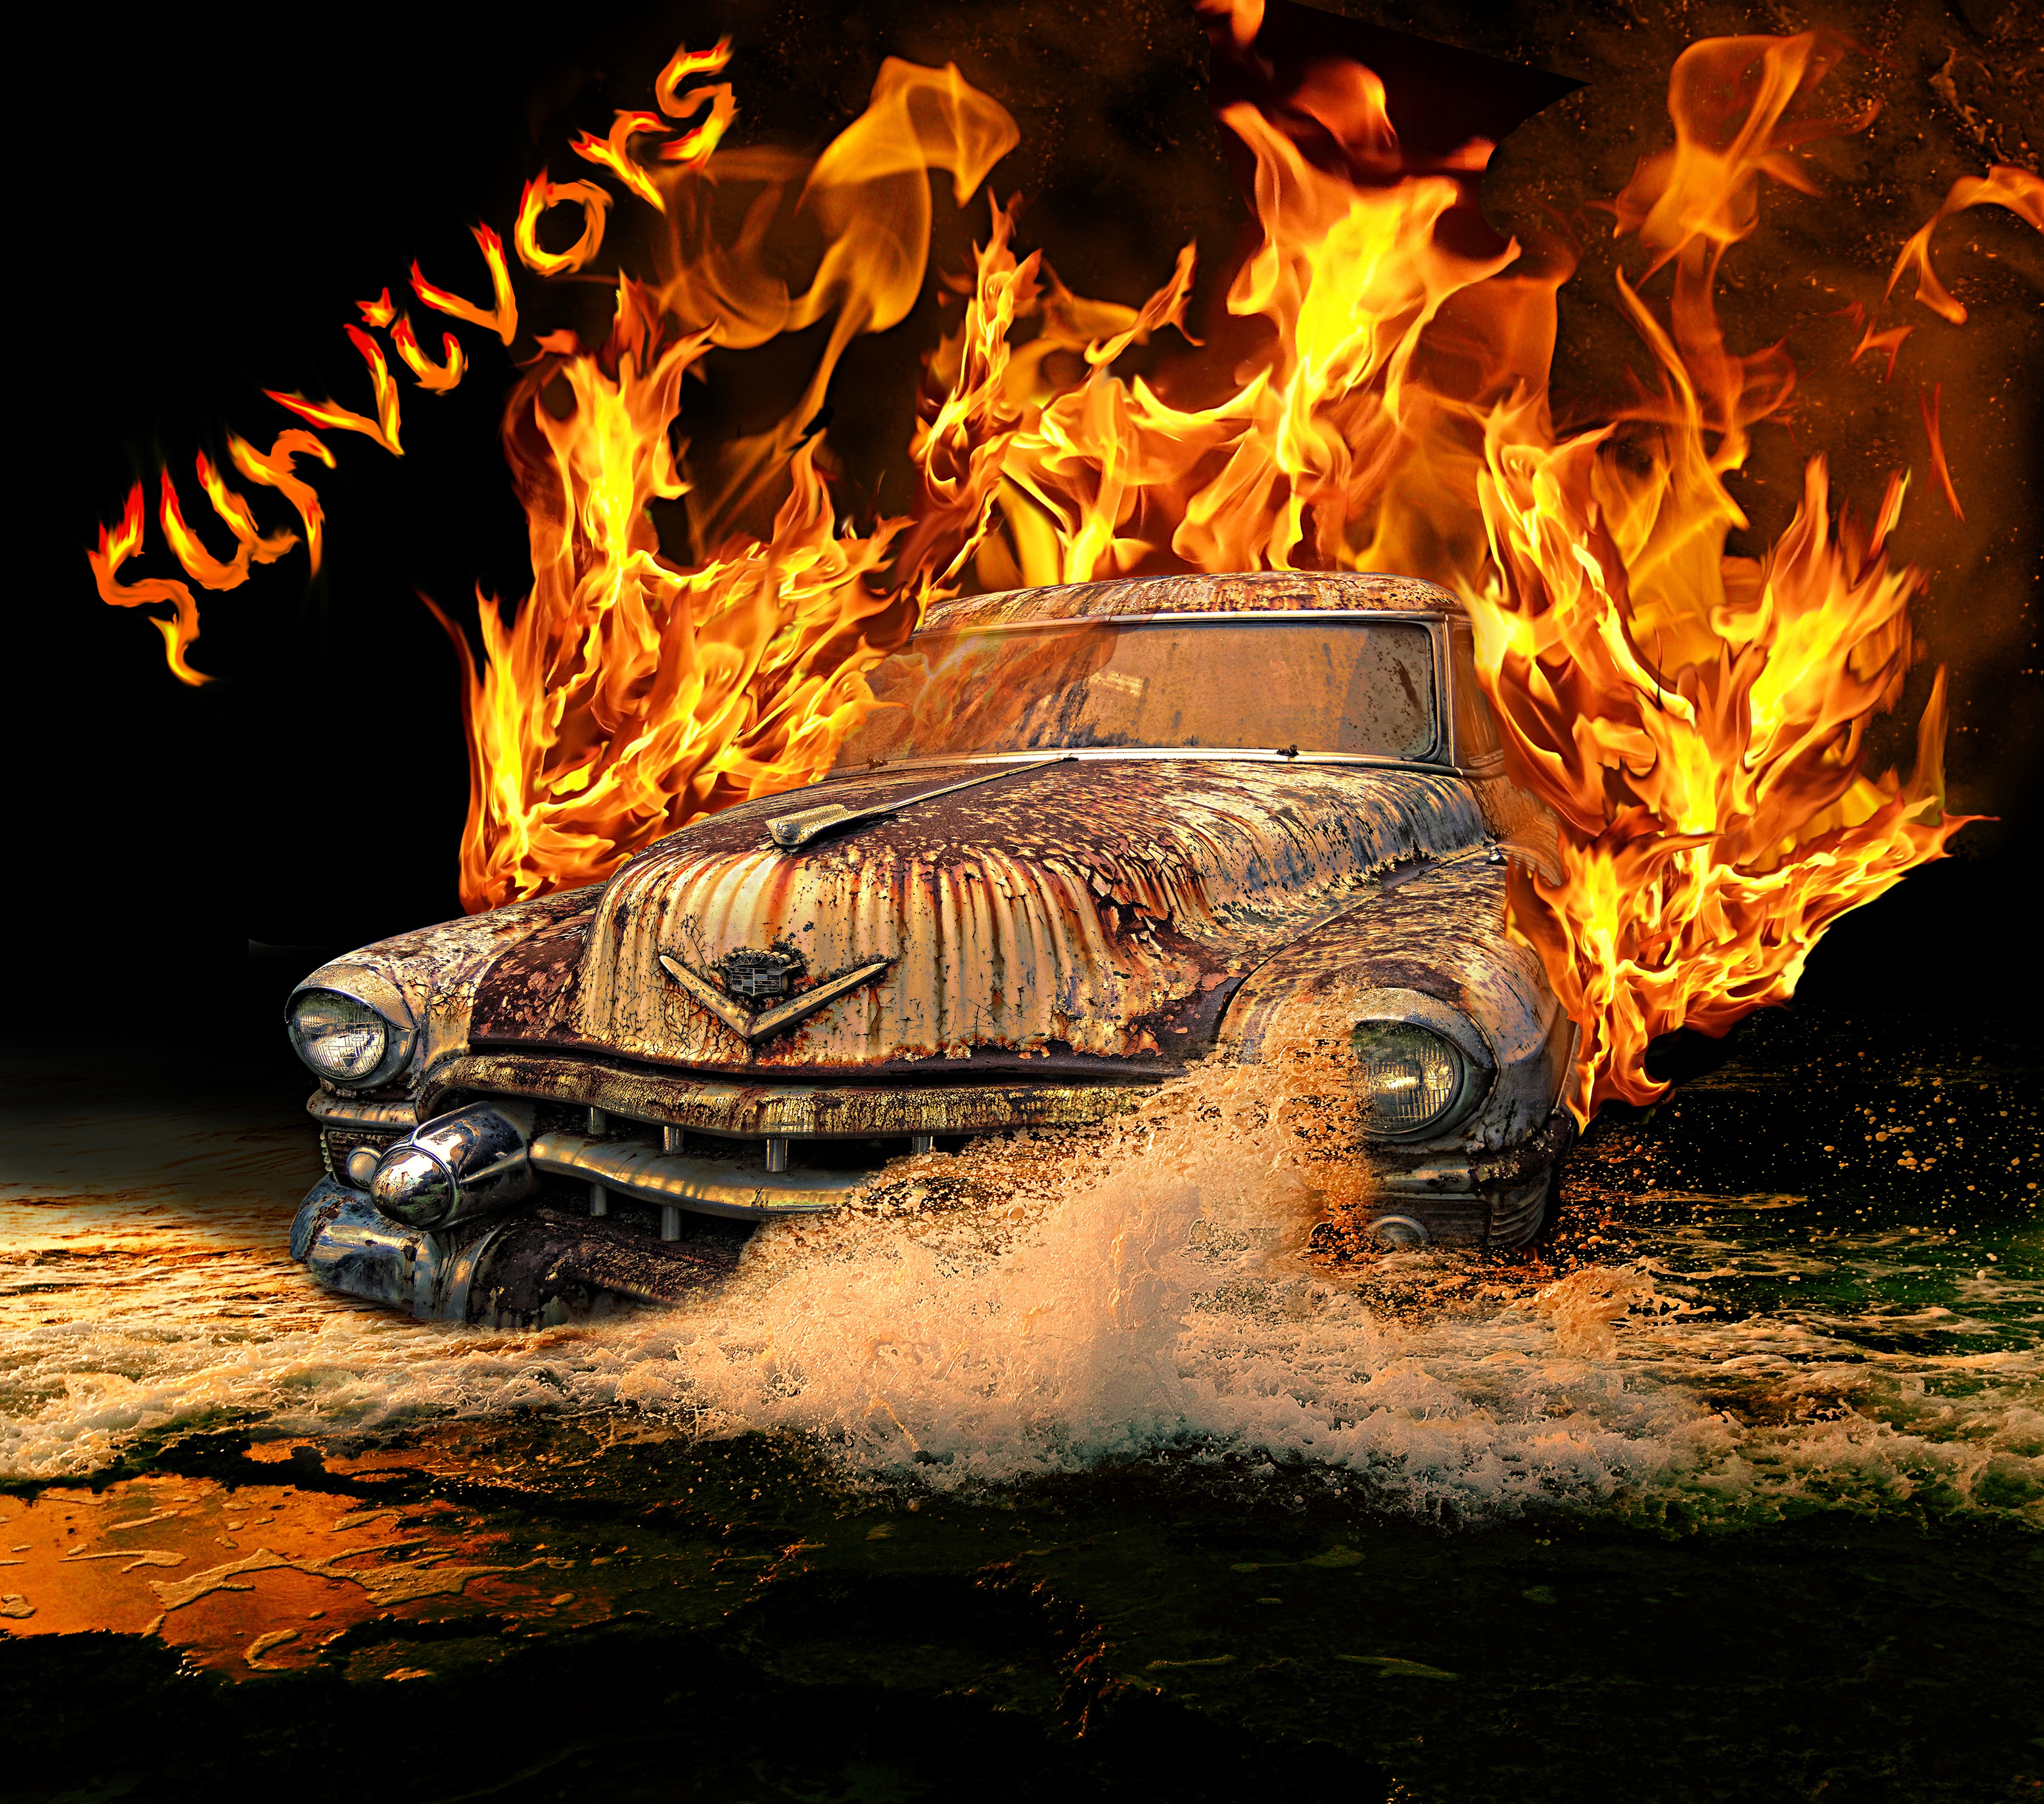
water, car, night, old, flame, fire, campfire, old car, waves, photoshop, flames